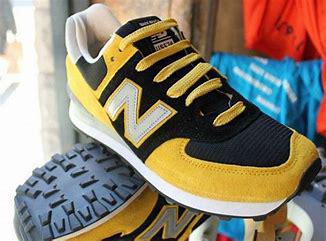
Brand: New
Model: Balance New Balance 574 Marathon